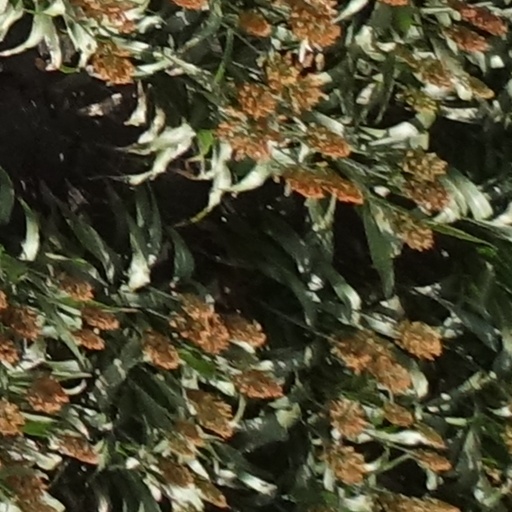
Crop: sorghum